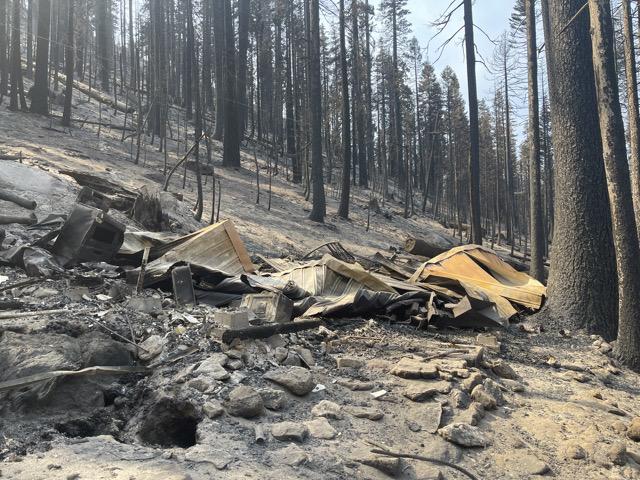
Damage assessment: destroyed